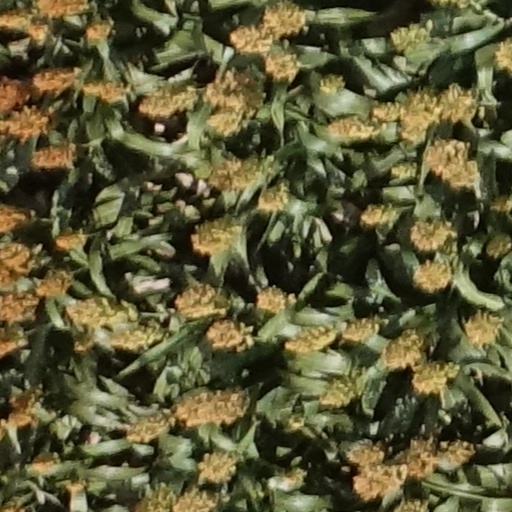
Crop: sorghum